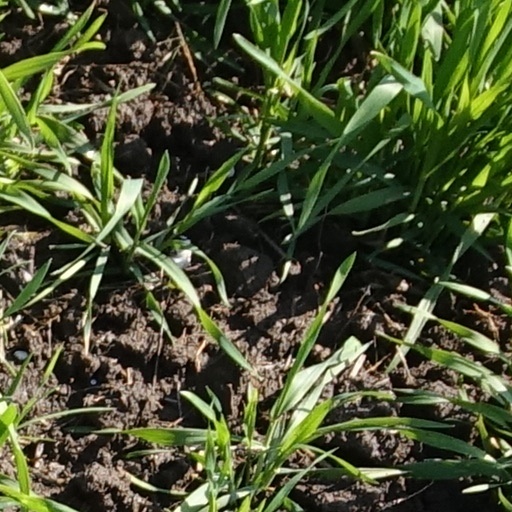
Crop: wheat